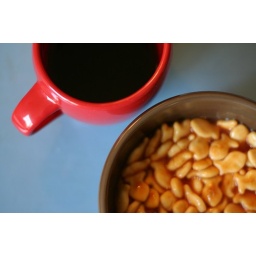
goldfish + tomato soup + coffee in a red mug